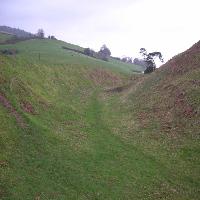
Weather: cloudy or overcast